History of Sherry

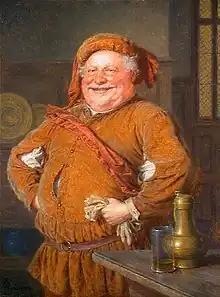
Shakespeare's Falstaff and his affection for Sherry "sack" did much to spread the reputation of the drink.

For a period of time, English sales of Sherry (or "Sherris sack" or just "sack", as it was sometimes known) were large and they continued to grow till the foreign relations between England and Spain declined with Henry VIII's divorce from the Spanish princess Catherine of Aragon. In addition to triggering the English Reformation and the break from the Roman Catholic Church, it also brought every English merchant in Spain under the watch of the Spanish Inquisition. Many merchants closed up shop and fled while others were jailed for failing to repent or denounce their King. Some merchant ships forwent the sale and transport of wine to become privateers.